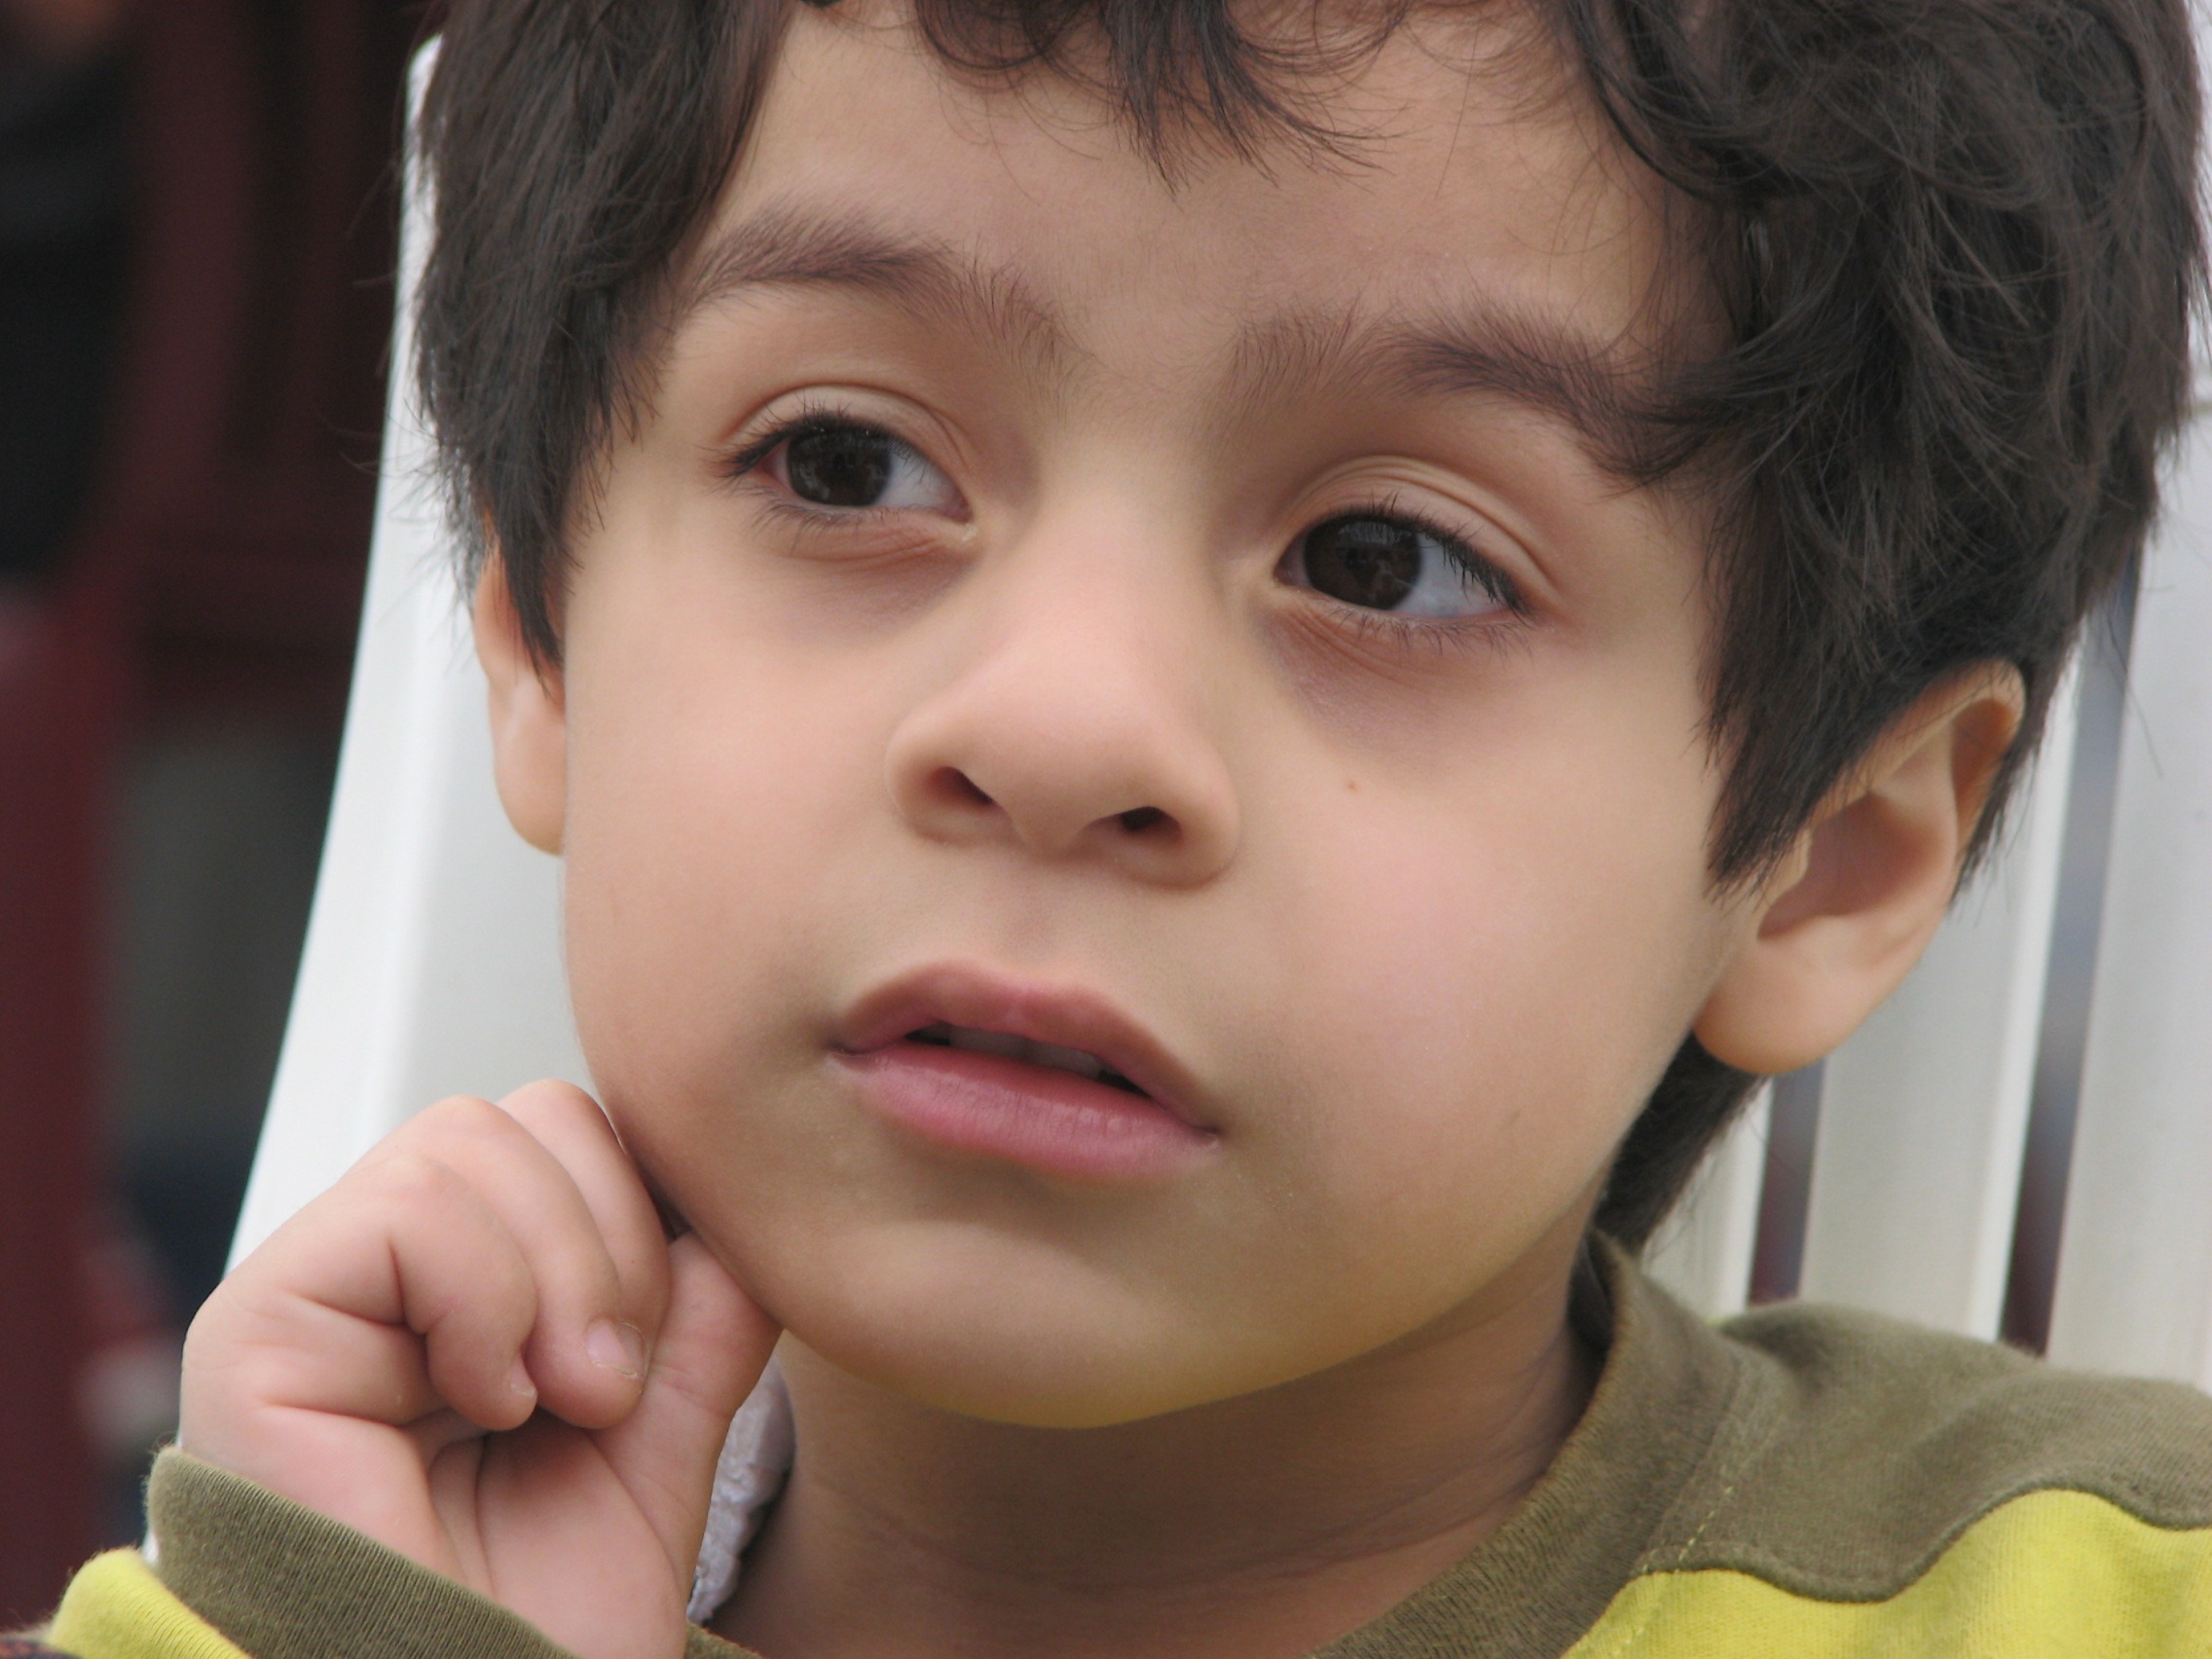
person, girl, hair, photography, portrait, child, facial expression, lip, hairstyle, smile, mouth, close up, human body, face, nose, children, infant, toddler, eye, head, skin, beauty, joy, organ, tooth, sweetness, emotion, portrait photography